The Idiot Box (TV series)

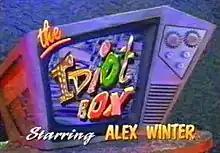
The opening credits of "The Idiot Box"

The Idiot Box is an American sketch comedy television series created by Alex Winter, Tom Stern and Tim Burns that ran on MTV in 1991.